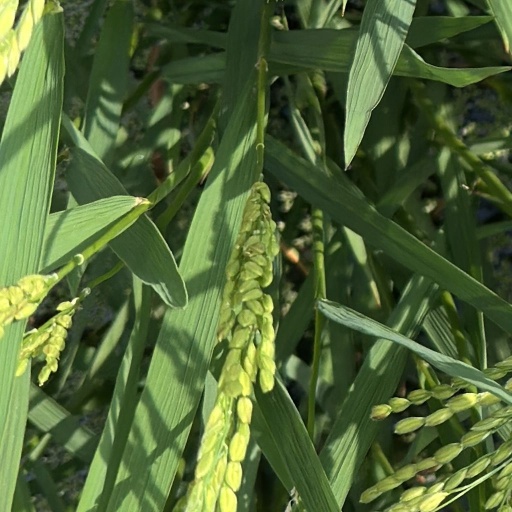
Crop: rice